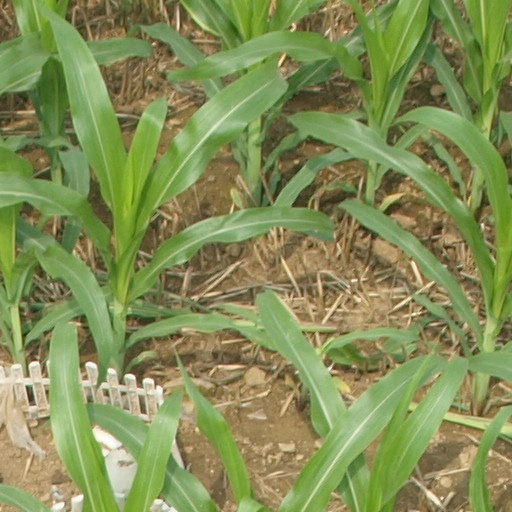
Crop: maize; corn